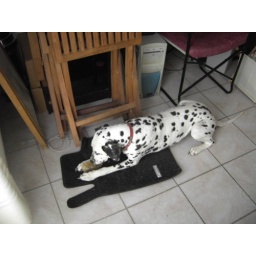
this shoe was eaten within 15 minutes!!! my dog is soooooooooo crazy!!!